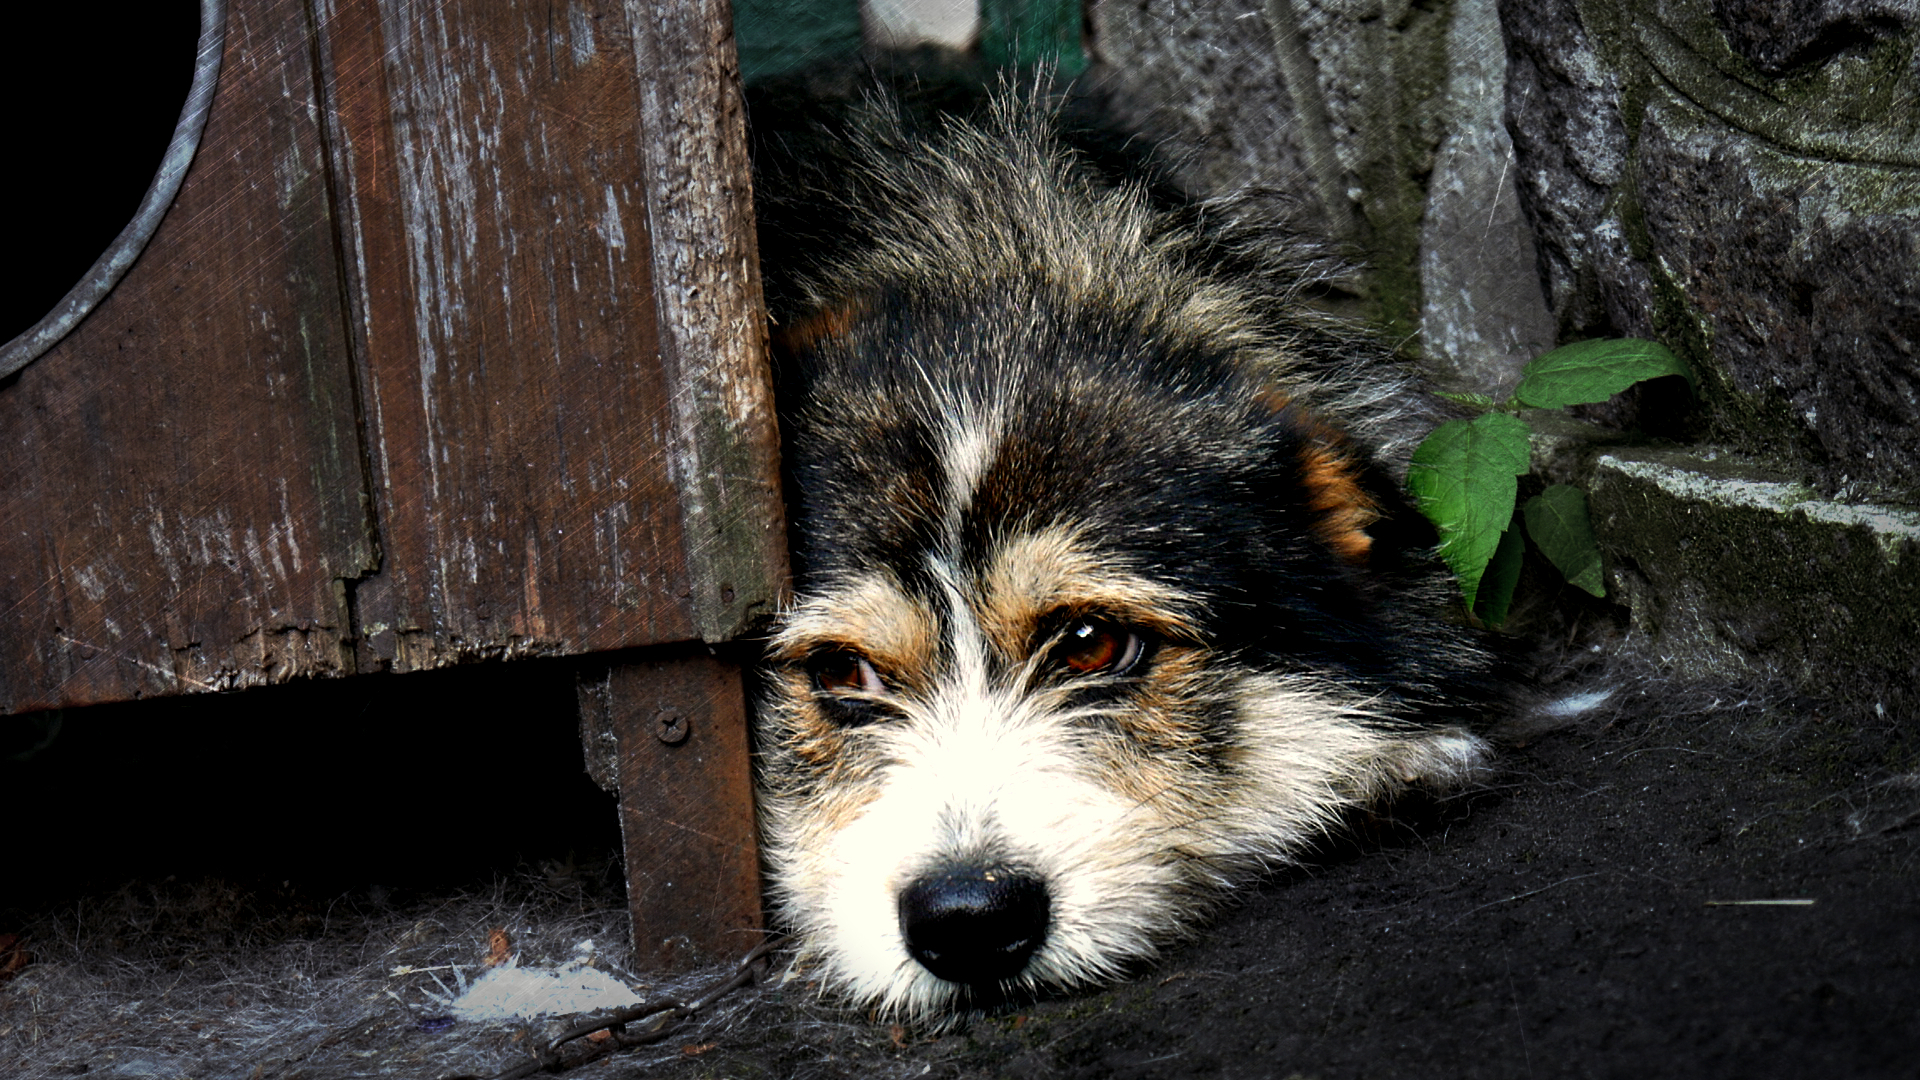
dog, mammal, vertebrate, canidae, dog breed, carnivore, snout, terrier, rare breed dog, companion dog, norwich terrier, whiskers